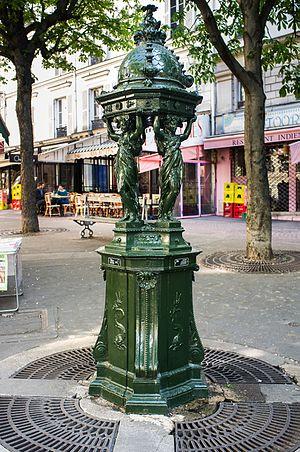
Fontaine Wallace de la place Gustave Toudouze Paris 9°
Cette liste recense les fontaines Wallace de Paris : les fontaines Wallace sont des points d'eau potable publics dessinés par Charles-Auguste Lebourg et financés par le philanthrope Richard Wallace à la fin du XIXᵉ siècle. Bien qu'implantées dans de nombreuses villes, c'est dans la capitale française qu'elles sont en plus grand nombre.
Paris [pa.ʁi] est la ville la plus peuplée et la capitale de la France.